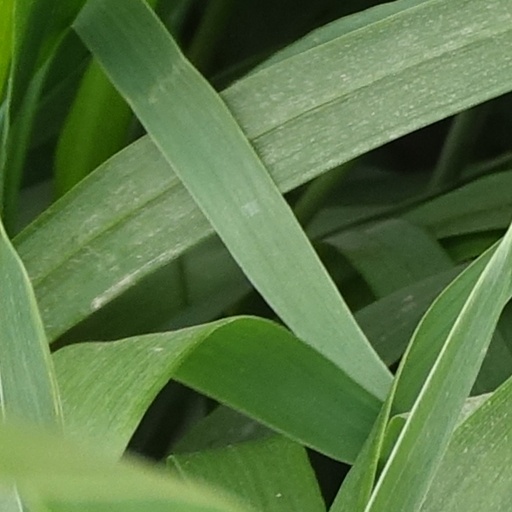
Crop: wheat